Lo So Shing Beach

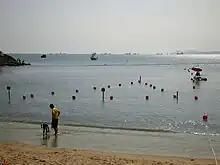
Lo So Shing Beach.

Lo So Shing Beach is a gazetted beach in Lo So Shing in the west of Lamma Island, Hong Kong. The beach has barbecue pits and is managed by the Leisure and Cultural Services Department of the Hong Kong Government. The beach is 214 metres long and is rated as Grade 1 by the Environmental Protection Department for its water quality. It is located several kilometres away from Hung Shing Yeh Beach and there is no road connection to the beach.